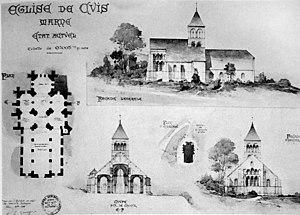
l'église de Cuis
L'église Saint-Nicaise de Cuis est une église catholique située à Cuis en Champagne-Ardenne.